Szwederowo district, Bydgoszcz

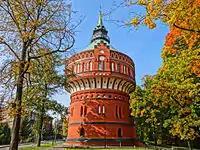
View from Filarecka street

The Old Water Tower is a historic water tower belonging to the municipal water supply network of Bydgoszcz, Poland. Its importance in the local history has been acknowledged in 1986 by a registering on the Kuyavian-Pomeranian Voivodeship Heritage List, N°601290, A/741, January 15, 1986.